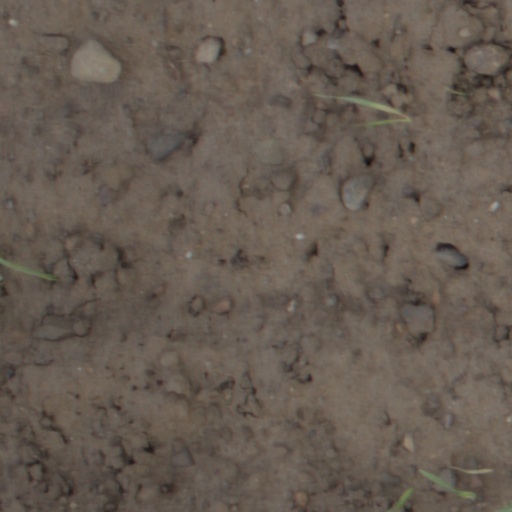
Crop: wheat